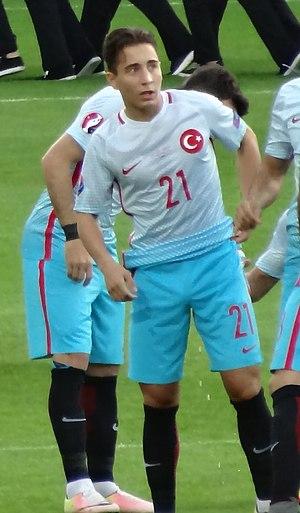
Emre Mor, né le 24 juillet 1997 à Copenhague, est un footballeur international turc qui évolue au poste d'ailier au Olympiakos prêté par le Celta Vigo.